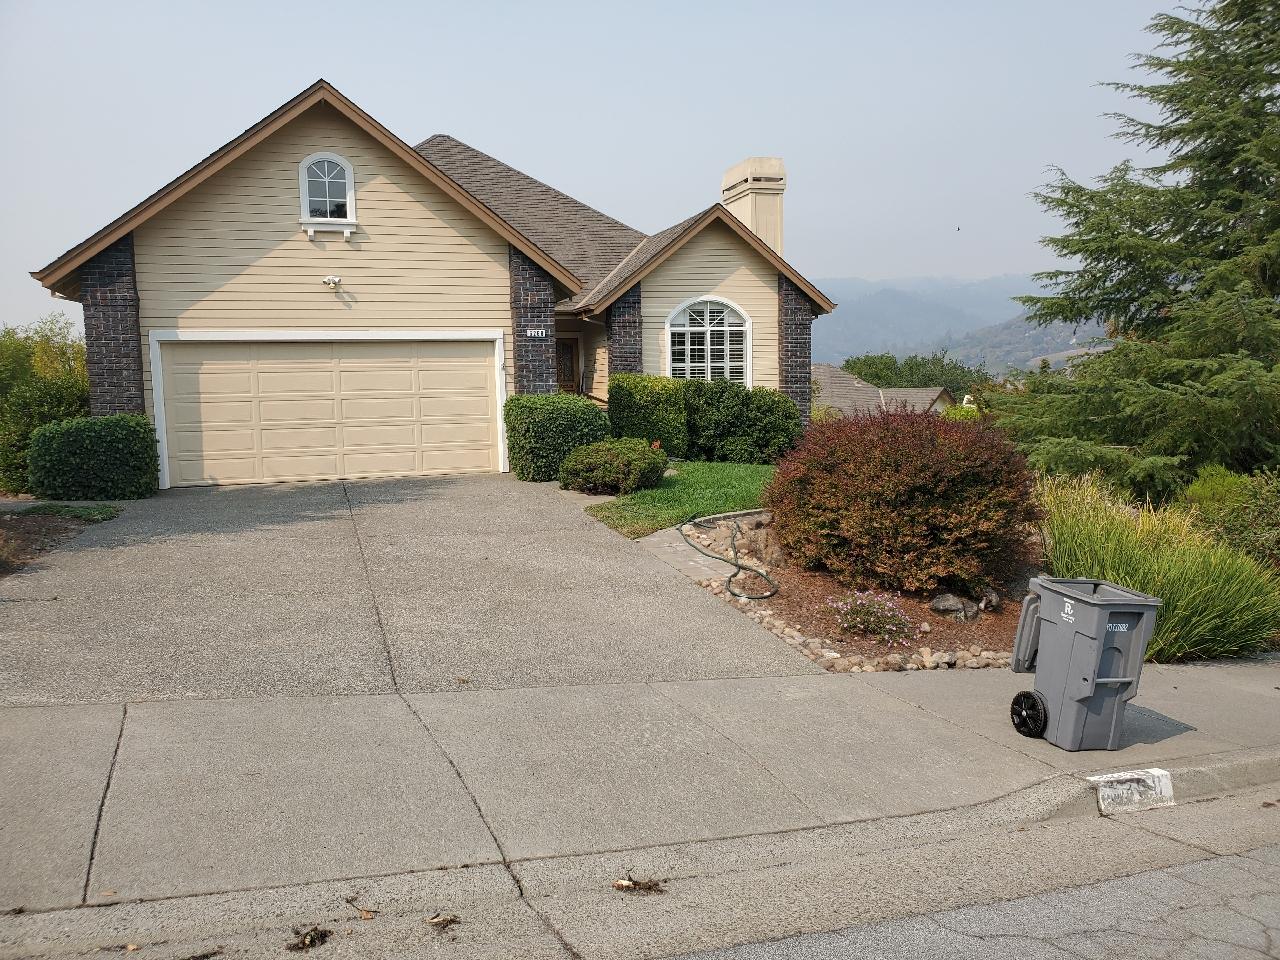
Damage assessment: no_damage